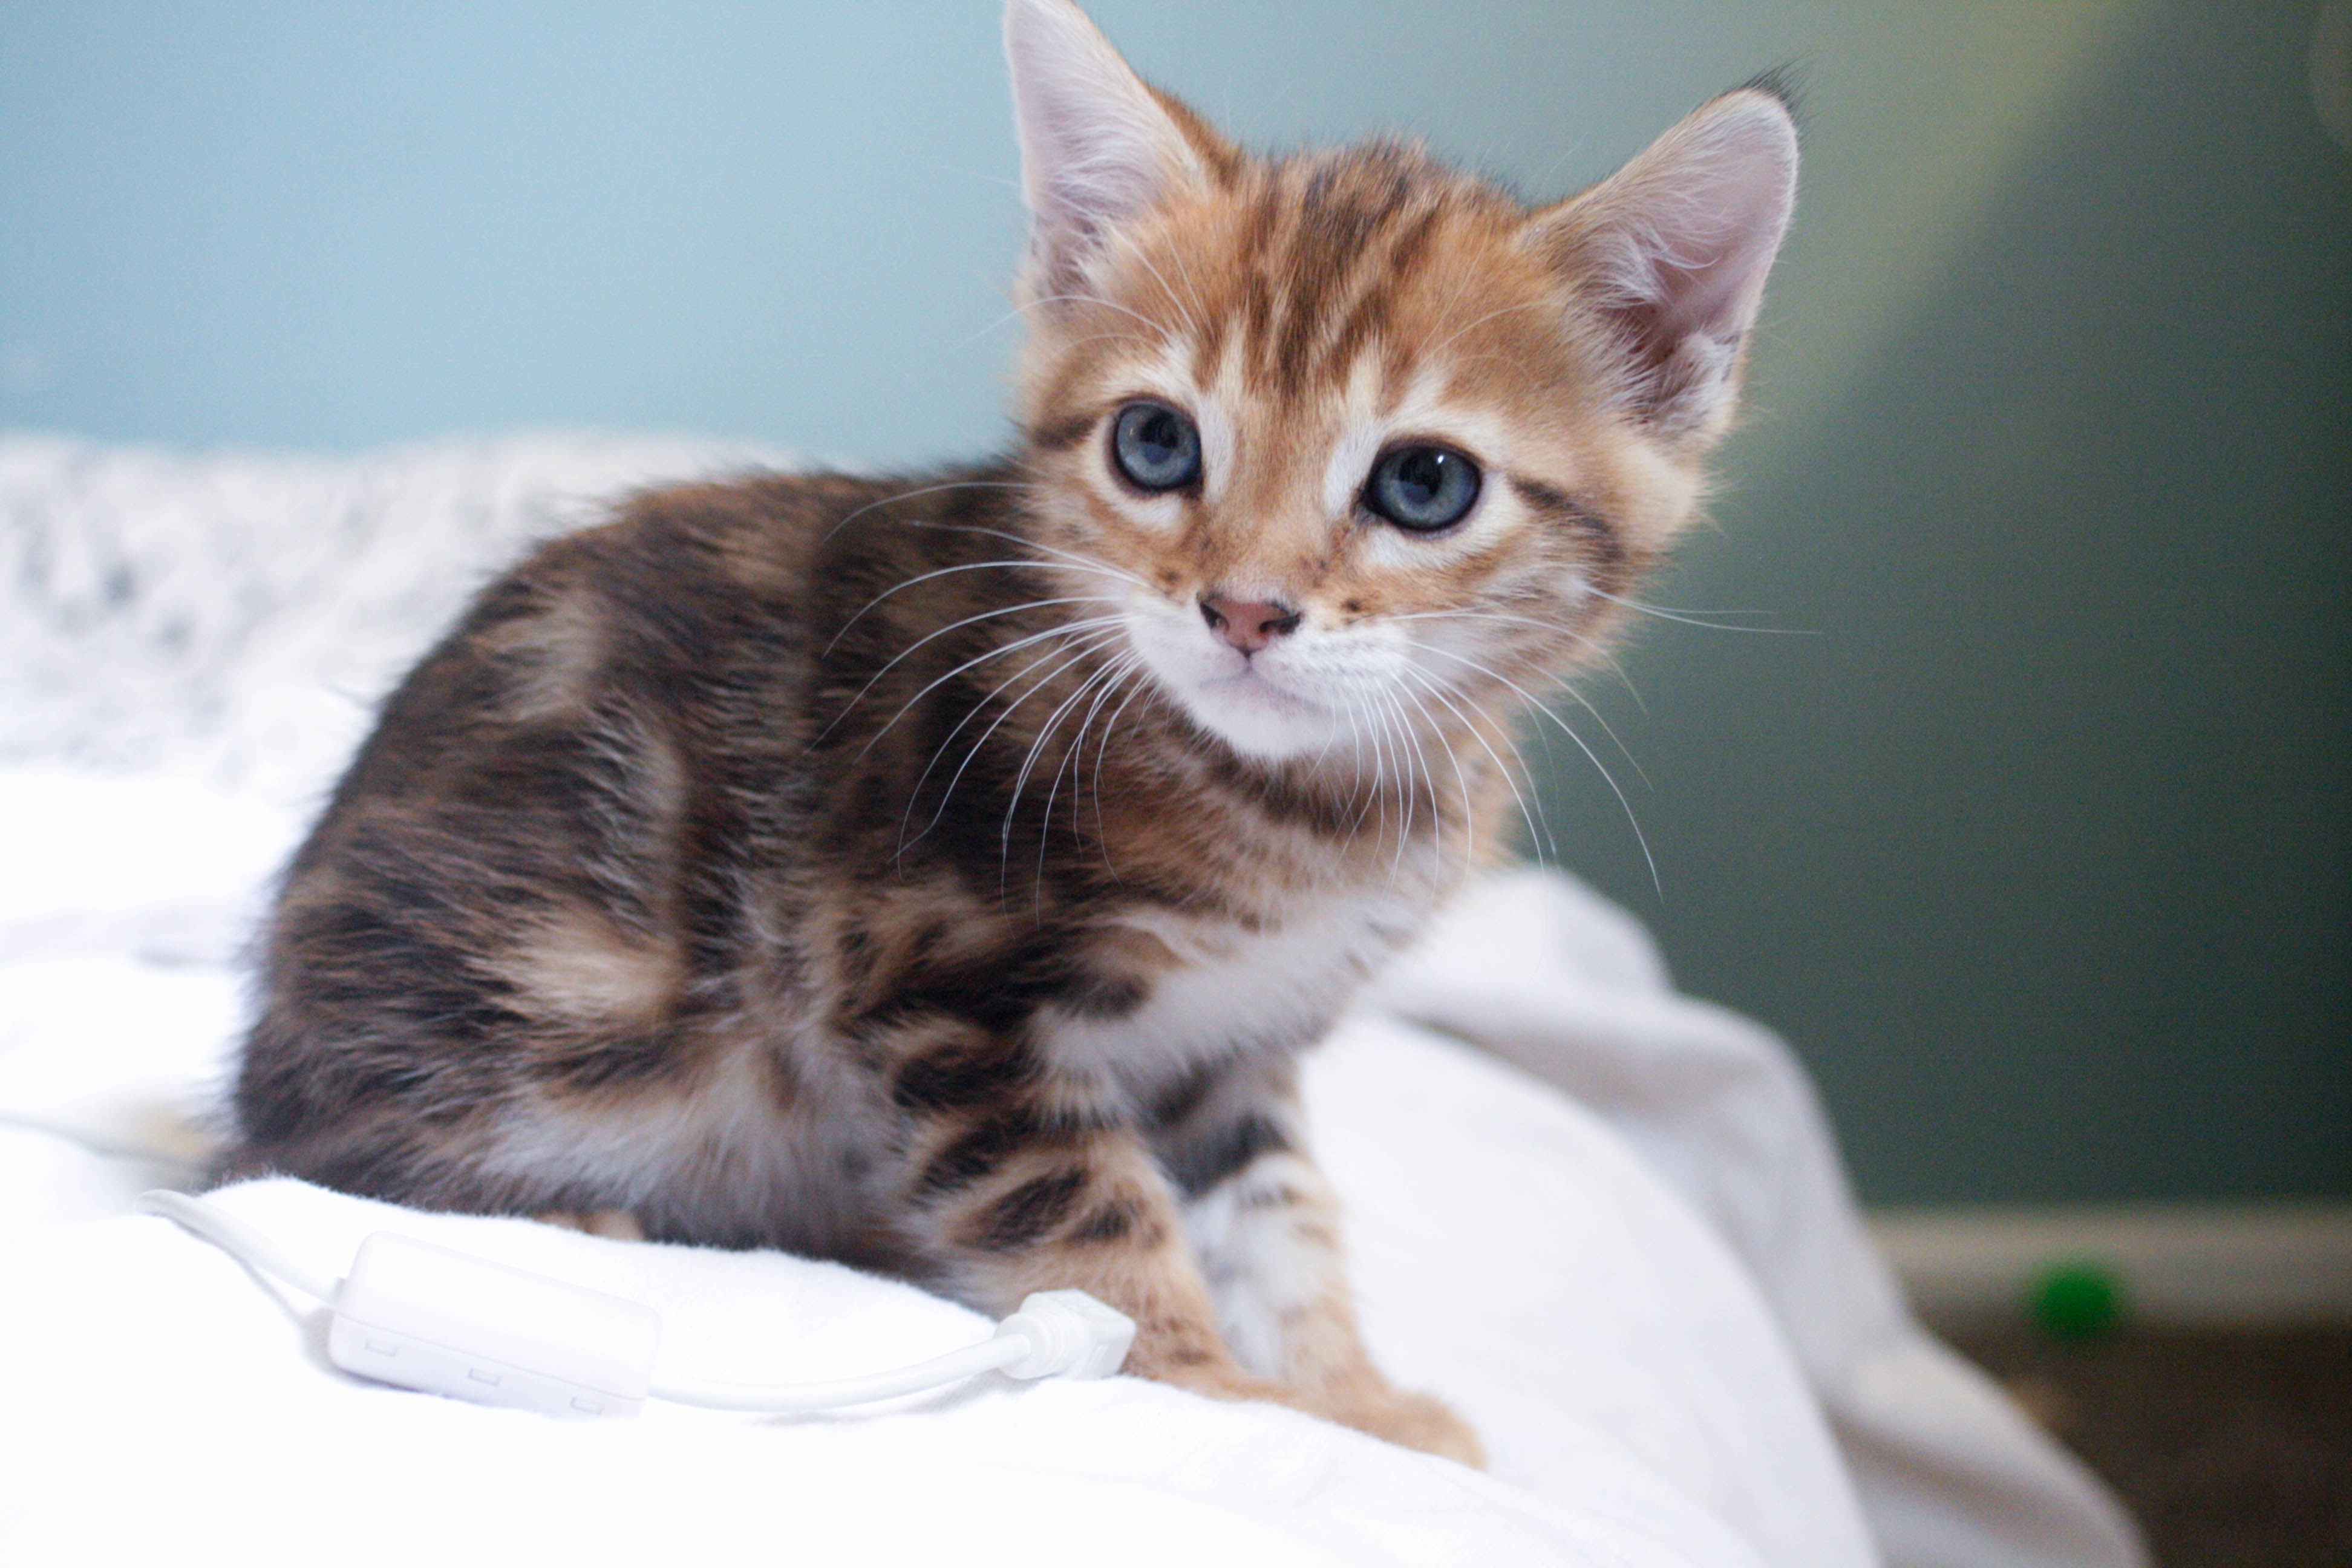
kitten, cat, mammal, whiskers, vertebrate, bengal, european shorthair, small to medium sized cats, cat like mammal, carnivoran, domestic short haired cat, pixie bob, domestic long haired cat, toyger